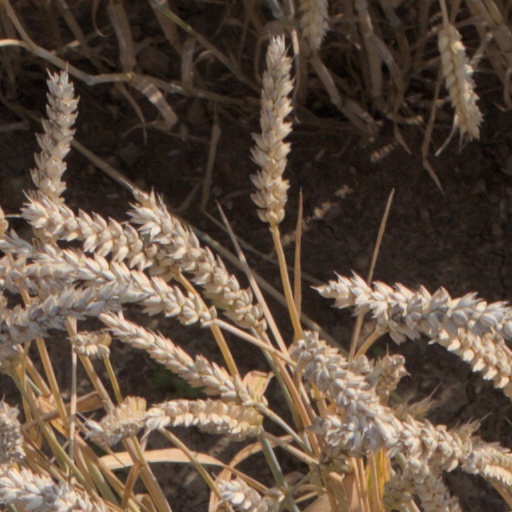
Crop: wheat